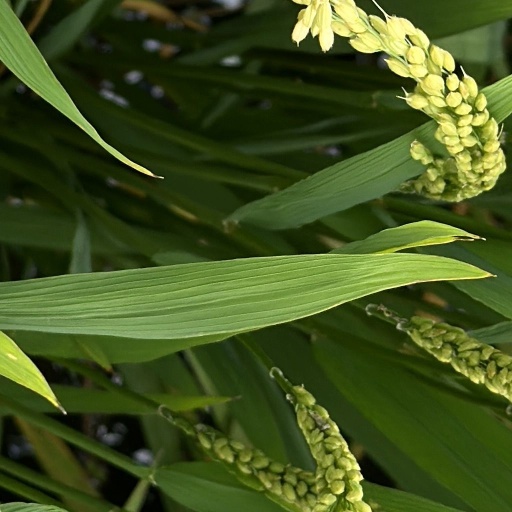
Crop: rice